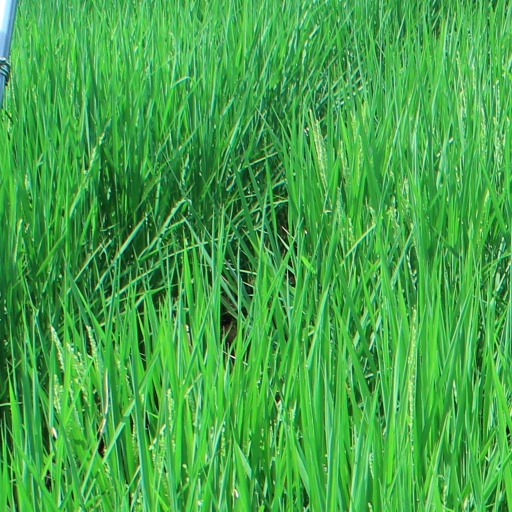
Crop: rice